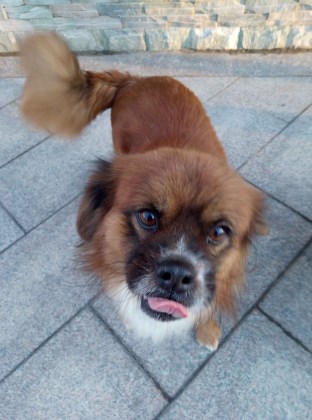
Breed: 3336-n000121-chinese_rural_dog